Jesus Army

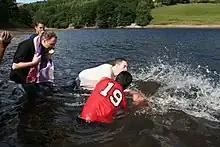
Open-air believer's baptism by the Jesus Army

In the early years of the Jesus Fellowship, a residential Christian community was founded for its growing membership. Initially, a large Anglican rectory in Bugbrooke was purchased and renamed "New Creation Hall". Several members of the Jesus Fellowship moved in and it became the first centre of a community lifestyle. By 1979, several other large houses in the surrounding area were purchased and "New Creation Christian Community," as the entire community was named, was established, with some 350 residents. At its height in the early 1990s there were roughly 850 residents in about 60 communal households, but their numbers later dropped to less than 200 persons. Motivation for the Jesus Fellowship's venture into residential communal living and the sharing of possessions came primarily from their interpretation of Biblical descriptions of the early church.